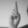
ASL letter: R